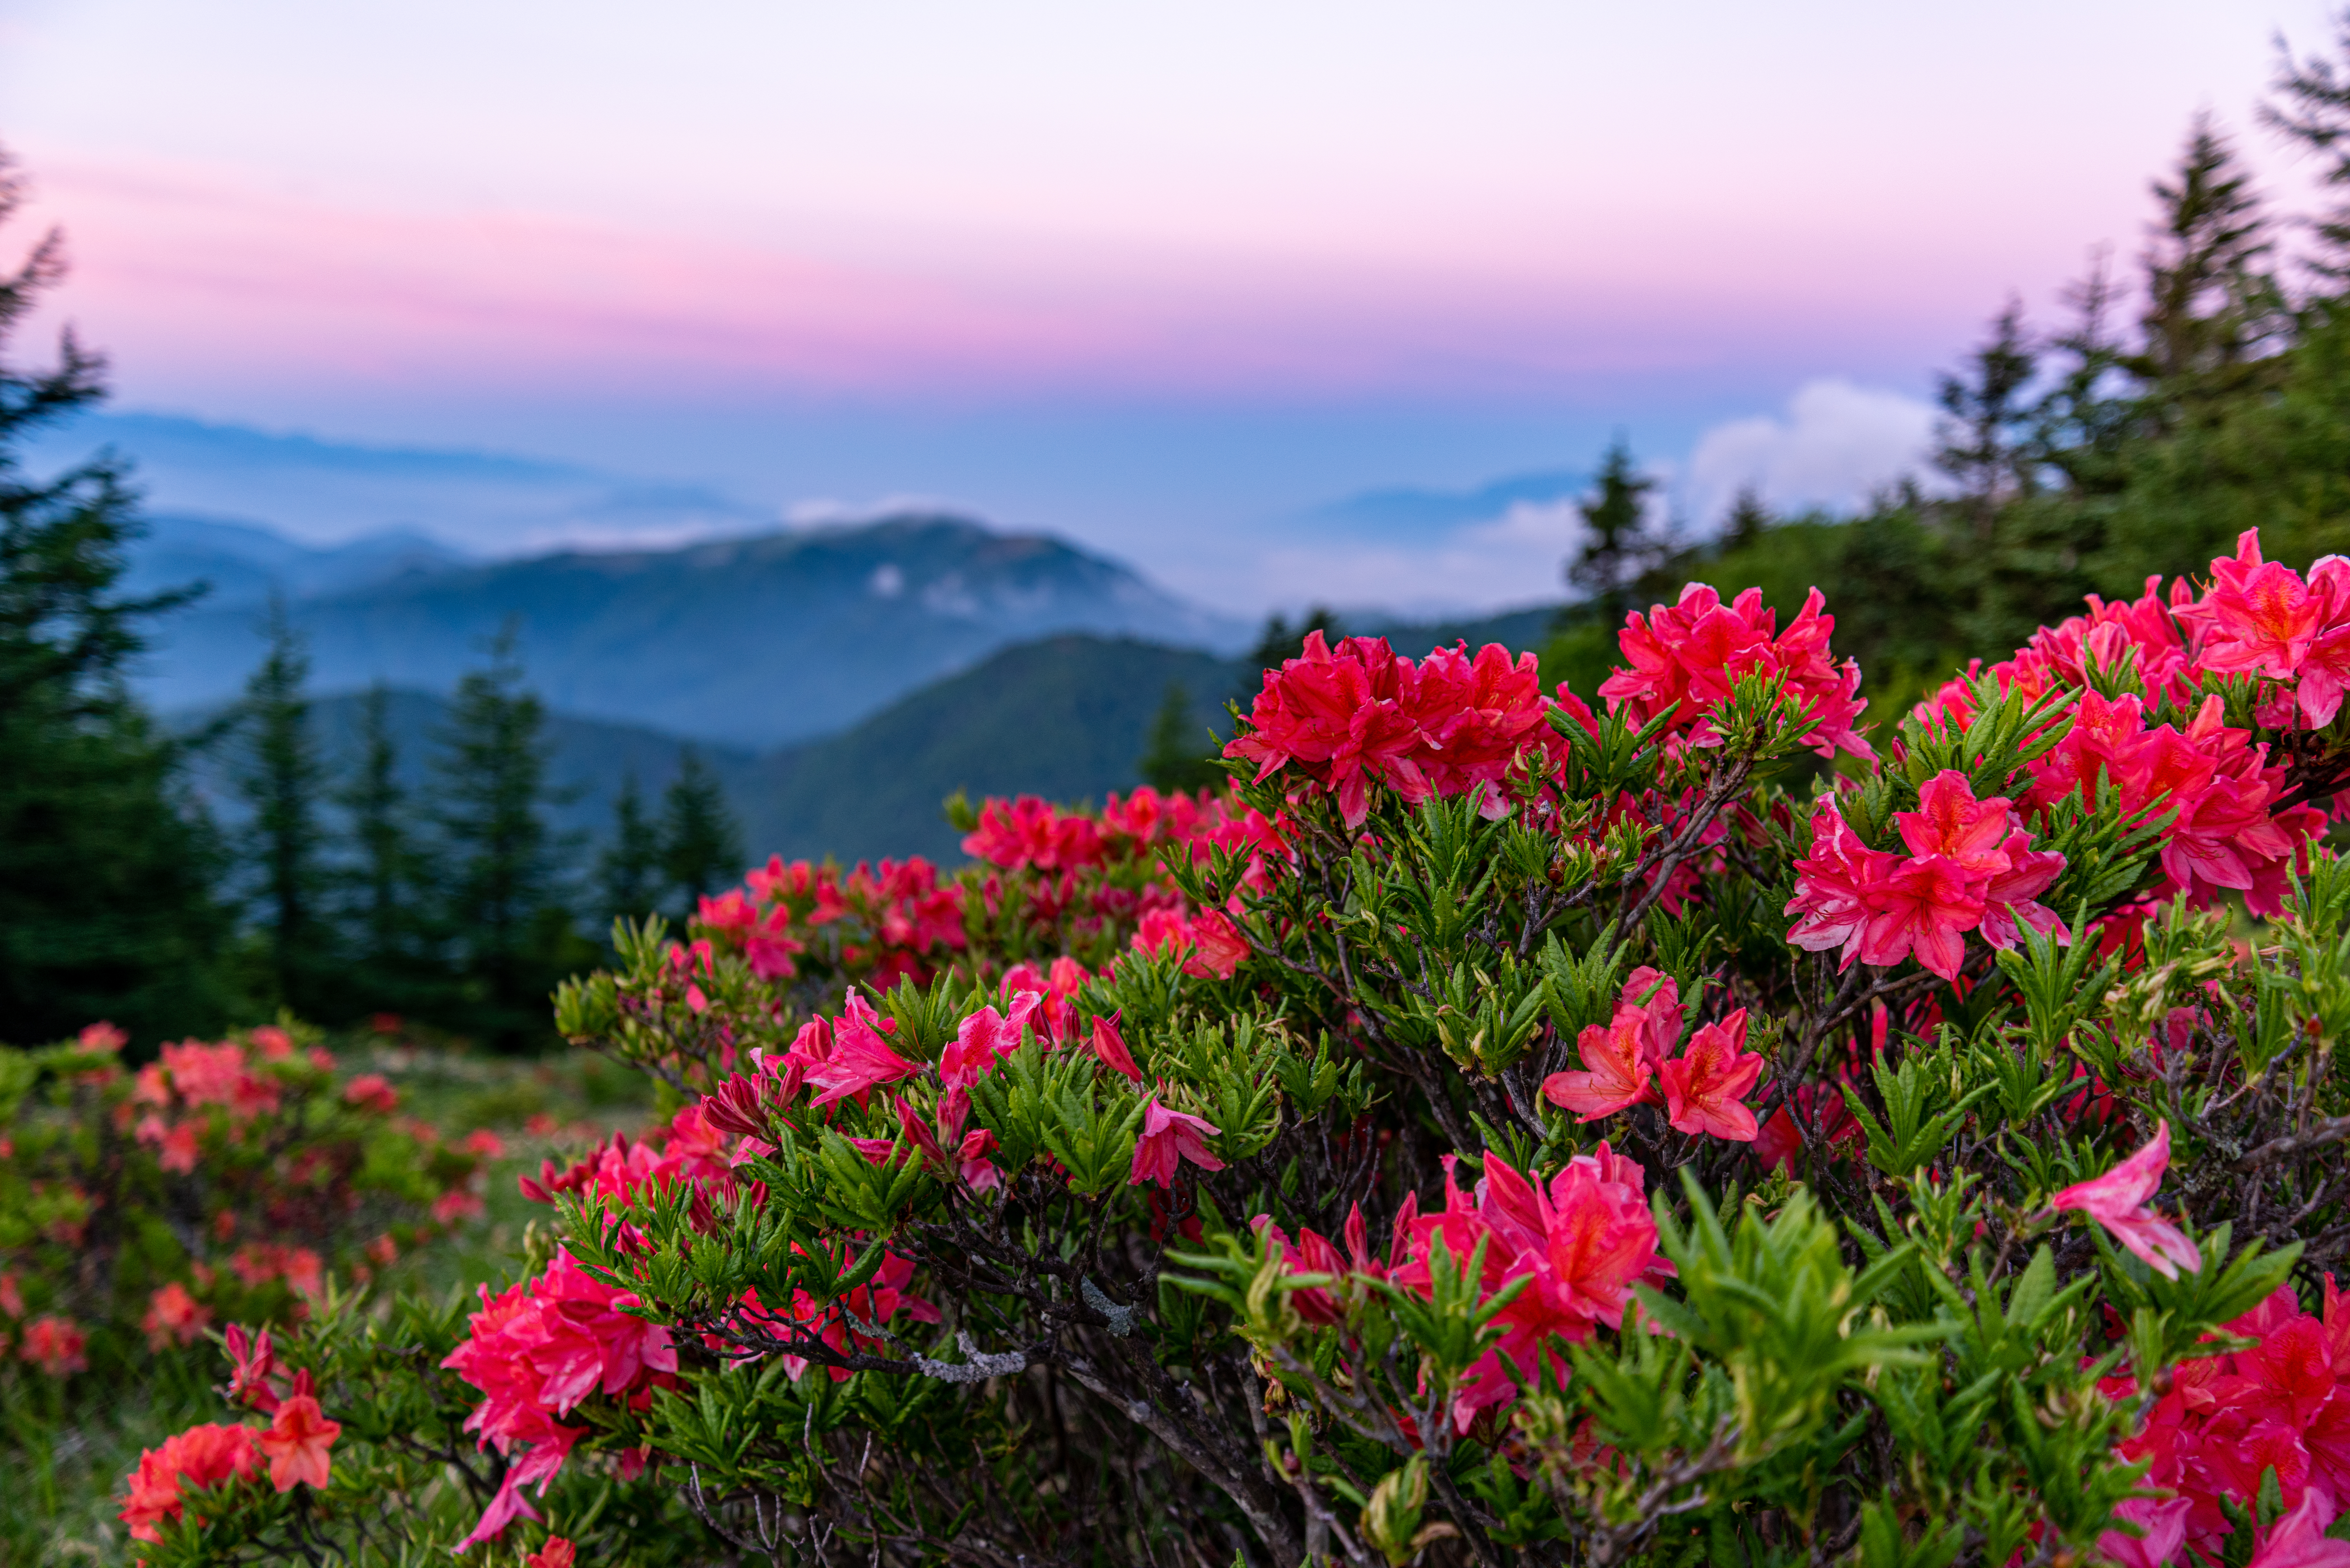
flower, flowering plant, nature, natural landscape, plant, vegetation, sky, pink, azalea, wilderness, spring, shrub, tree, wildflower, woody plant, biome, morning, botany, mountain, national park, landscape, ecoregion, rhododendron, petal, magenta, plant community, mount scenery, hill, groundcover, mountain range, hill station, valdivian temperate rain forest, ericales